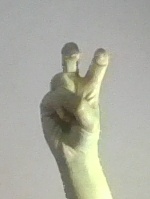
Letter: toot